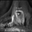
Label: raccoon